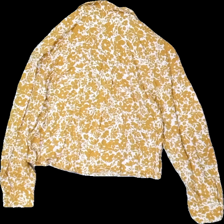
View: back
Type: Shirt
Category: Ladies
Brand: Kappahl
Colors: Orange, White
Material: 100% viscose
Pattern: Floral print
Cut: Regular
Size: S
Season: All
Price range: 50-100
Recommended usage: Reuse